List of smoking bans

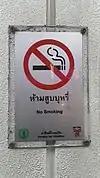

Smoking is banned in "indoor public places" such as schools, office buildings and public institutions, though specially designed smoking areas may be established on the premises under certain conditions. Hospitals, CFR passenger trains and the Bucharest Metro, among others, are completely smoke-free. Since 2011, bars and restaurants may be designated either as smoke-free or exclusively for smokers.